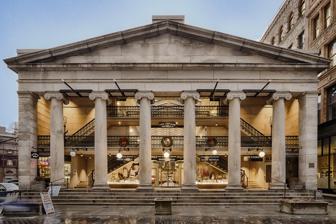
Building: Westminster Arcade
Country: United States of America
Year built: 1828
United States historic place The Arcade U.S. National Register of Historic Places U.S. National Historic Landmark U.S. Historic district Contributing property Show map of Rhode Island Show map of the United States Location 130 Westminster Street and 65 Weybosset Street, Providence, Rhode Island Coordinates 41°49′26.238″N 71°24′38.048″W / 41.82395500°N 71.41056889°W / 41.82395500; -71.41056889 Built 1828 Architect Russell Warren ; Tallman & Bucklin Architectural style Greek Revival Part of Customhouse Historic District ( ID75000058 ) NRHP reference No. 71000029 Significant dates Added to NRHP May 6, 1971 Designated NHL May 11, 1976 Designated CP February 20, 1975 The Westminster Arcade (also known as the Providence Arcade , Arcade Providence , or The Arcade ) is an historic shopping center at 130 Westminster Street and 65 Weybosset Street in downtown Providence , Rhode Island erected in 1828. It is notable as the first enclosed shopping mall in the United States and has been lauded as a fine example of commercial Greek Revival architecture. It served as a shopping center for many years before falling into decline in the late 20th century. It has since been closed for renovation and rehabilitation several times, and most recently reopened its doors in October 2013 as a residential and commercial mixed-use building. It was declared a National Historic Landmark in 1976. History The Arcade was developed as a commercial business venture by Cyrus Butler. Its preliminary design called for two floors of shops, and a third floor was added to the plans before construction began. The building was designed by Russell Warren and Tallman & Bucklin . Their design called for an arcaded lane of shops with skylights in the roof providing illumination, in emulation of similar structures then found in some European cities. Construction of the mall roughly followed the original plan, but some hasty alterations were made to meet the need for a vestibule and stairway on the Weybosset Street side of the building to provide access to the third floor. These were not well-constructed and required repairs in the 1940s. At the time of the Arcade's opening, there were few retail stores on the west side of the Providence River . Most shopping was located on the east side or Cheapside district. The arcade was slow to attract customers and was known as "Butler's Folly" for many years because of its distance from the retail districts. This changed when a fashionable hat shop opened next door which attracted wealthy female customers to the neighborhood. After that, Westminster Street and downtown developed into a major shopping area. In June 1843, President John Tyler toured New England while considering a potential third-party bid for re-election. One of Tyler's several Providence stops was at the Westminster Arcade, where he reportedly shook hands with 5,000 people. The building served as a shopping center well into the 20th century. It fell into disrepair but was rehabilitated by architects Irving B. Haynes & Associates and Gilbane Properties, and it reopened in 1980. It closed again in 2008 for renovations. It reopened in October 2013 as a mixed-use commercial and residential "micro-loft" space under real estate developer Evan Granoff of Granoff Associates LLC working with Northeast Collaborative Architects. The Arcade was listed on the National Register of Historic Places in 1971 and declared a National Historic Landmark in 1976. Description The Arcade is a long, narrow building extending between Westminster and Weybosset Streets, north of Orange Street in downtown Providence. The two street-facing sides consist of Greek temple fronts, with six massive Ionic columns 45 feet (14 m) high. These massive columns were quarried eight miles (13 km) away in Johnston and hauled over dirt roads by teams of oxen. The columns on the Westminster Street side are topped by a triangular pediment ; the Weybosset Street side has a block-and-panel railing above a simple entablature. Behind these fronts are open vestibule areas with stairs leading to the upper levels. The stairs leading to the third level are somewhat crowded beneath the roofline, particularly on the Weybosset Street side, where the vestibule was a late addition occasioned by the decision to add a third floor. The long sides of the building are relatively unadorned, as it was expected by the architects that structures would eventually be built abutting them. The interior consists of a main avenue 13 feet (4.0 m) on the ground floor, above which the second and third floor lanes are protected by richly decorated cast iron railings capped in mahogany. The skylit roof extends the length of the building, its ridgeline aligned at the Westminster end with the top of the triangular pediment. Emphasis in all of the building's construction was on the use of fireproof materials; granite, brick, and cast iron are all used, and the roof was made of tin. Images An 1836 engraving of the Weybosset St facade of the building An 1836 lithograph of the arcade Westminster arcade from Views of Providence (1900) The Westminster St. facade The interior as seen from the second floor The exterior at night See also List of National Historic Landmarks in Rhode Island National Register of Historic Places listings in Providence, Rhode Island References